Womble District Administration House No. 1

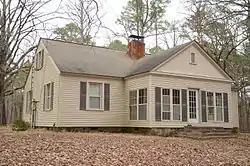

The Womble District Administration House No. 1 is a historic house in the Ouachita National Forest. It is located on the north side of United States Route 270, east of Mount Ida and just west of the highway's crossing of Williams Stream. It is a -story wood-frame structure, with a side-gable roof, novelty siding, and stone foundation. Its main facade, facing south, has a projecting gable-roofed porch, whose gable is finished in vertical board-and-batten siding. It was built about 1940 by a crew of the Civilian Conservation Corps as the administrative headquarters of the Womble District of the national forest.